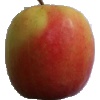
Label: apple_pink_lady